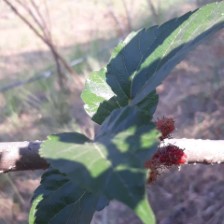
Variety: ChiangMai60